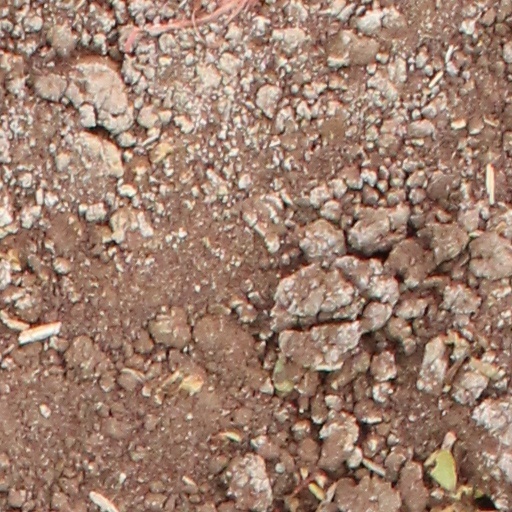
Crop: wheat